Kingston Airfield

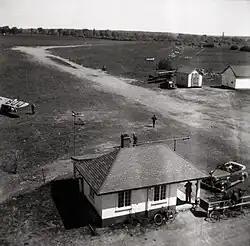
The airfield in 1940

Kingston Airfield, in Kingston, Ontario, Canada, operated from 1929–1942 as Kingston's first airport. It consisted of a grass strip and supporting buildings in what is now the "Kingscourt" subdivision of the city, just to the west of the St. Mary's cemetery. The city of Kingston purchased what was then the Reid Farm and leased it to the Kingston Flying Club, who operated a flight school using two Gipsy Moth aircraft.